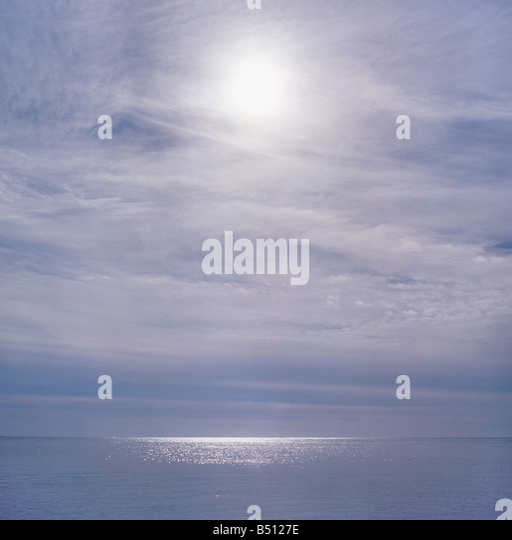
sun shining over the ocean